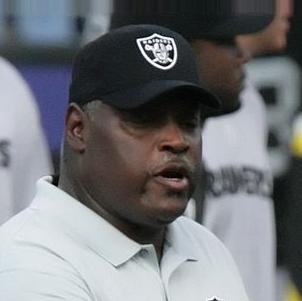
Age: 59